Fågelsjö

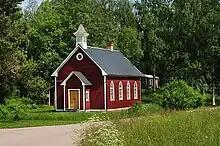
Former Mission Covernant Chapel in Fågelsjö

Fågelsjö is a Swedish village in the Gävleborg County, Dalarna. It is also called Bortom Åa, meaning 'Beyond the river'. Known for its folk museum, Gammelgården, the village was established by second generation immigrants from Finland around 1700. It is one of the UNESCO World Heritage Site farms.